Sky Campus

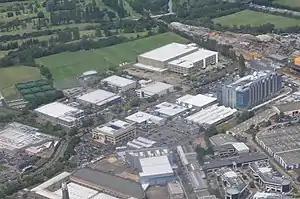
Aerial view of Sky's campus in 2011, with only Sky Studios complete

Originally called Harlequin 1, the Sky Studios building contains eight conventional studios located on the ground floor.